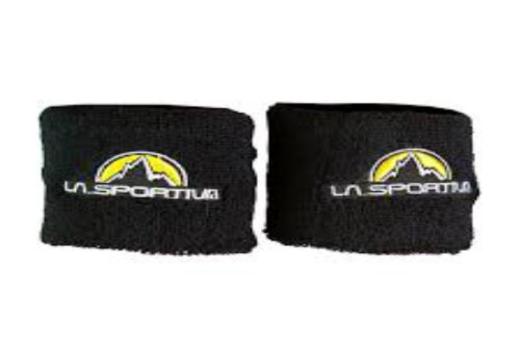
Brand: la sportiva
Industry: Sports